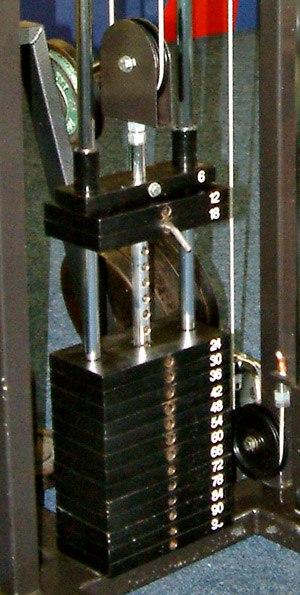
Les premières machines de musculation remontent aux années 1950. Elles ont été décrites par Marcel Rouet.